An Autumn Afternoon

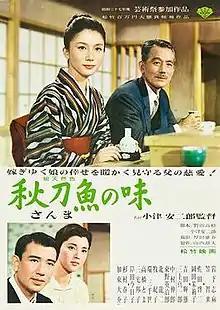
Theatrical release poster

is a 1962 Japanese drama film directed by Yasujirō Ozu for Shochiku Films. It stars Ozu regular Chishū Ryū as the patriarch of the Hirayama family who eventually realises that he has a duty to arrange a marriage for his daughter Michiko (Shima Iwashita). It was Ozu's last film; he died the following year on the day he turned 60.